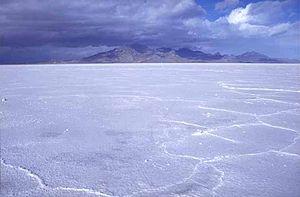
Un lac salé est une grande étendue d'eau salée entourée par des terres. Dans le monde, la plupart des lacs sont constitués d'eau douce, les lacs salés faisant exception.
Le Bonneville Salt Flats est une plaine de 260 km² couverte de sel dans le nord-ouest de l'Utah, aux États-Unis. Elle provient de l'évaporation de l'ancien lac Bonneville survenue après la dernière glaciation. C'est la plus vaste de plusieurs plaines de sel à l'ouest du Grand Lac Salé, l'épaisseur de sel y est de 1,8 mètre en plusieurs endroits.
Harry Hartz, né le 24 décembre 1896 à Pomona et mort le 26 septembre 1974 à Indianapolis, était un pilote automobile américain des années 1920, devenu directeur d'écurie durant les années 1930.